Hooded parrot

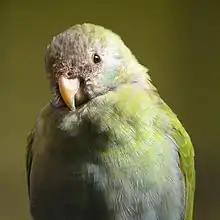
Female at Burgers' Zoo, Arnhem, Netherlands

The hooded parrot digs cavities in termite mounds. It generally chooses conical termite mounds, only successful in flat two dimensional mounds if it digs at the edge rather than on the face of the mound. Excavation takes around three weeks. The tunnel is roughly horizontal and around 50 to 80 cm long.